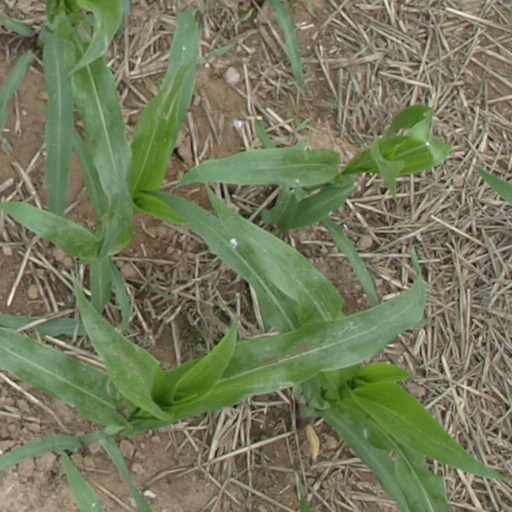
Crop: maize; corn